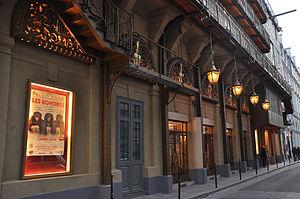
L'entrée du Théâtre du Palais-Royal à Paris 1er arrondissement en France.
Le théâtre du Palais-Royal est une salle de spectacle parisienne située 38, rue de Montpensier et donnant sur les jardins du Palais-Royal.